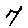
Label: 7